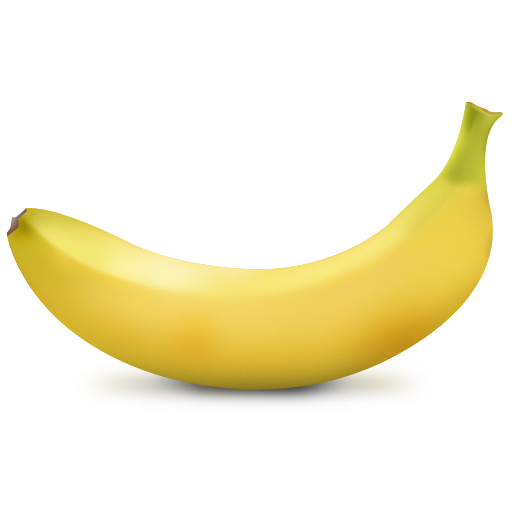
Label: Banana